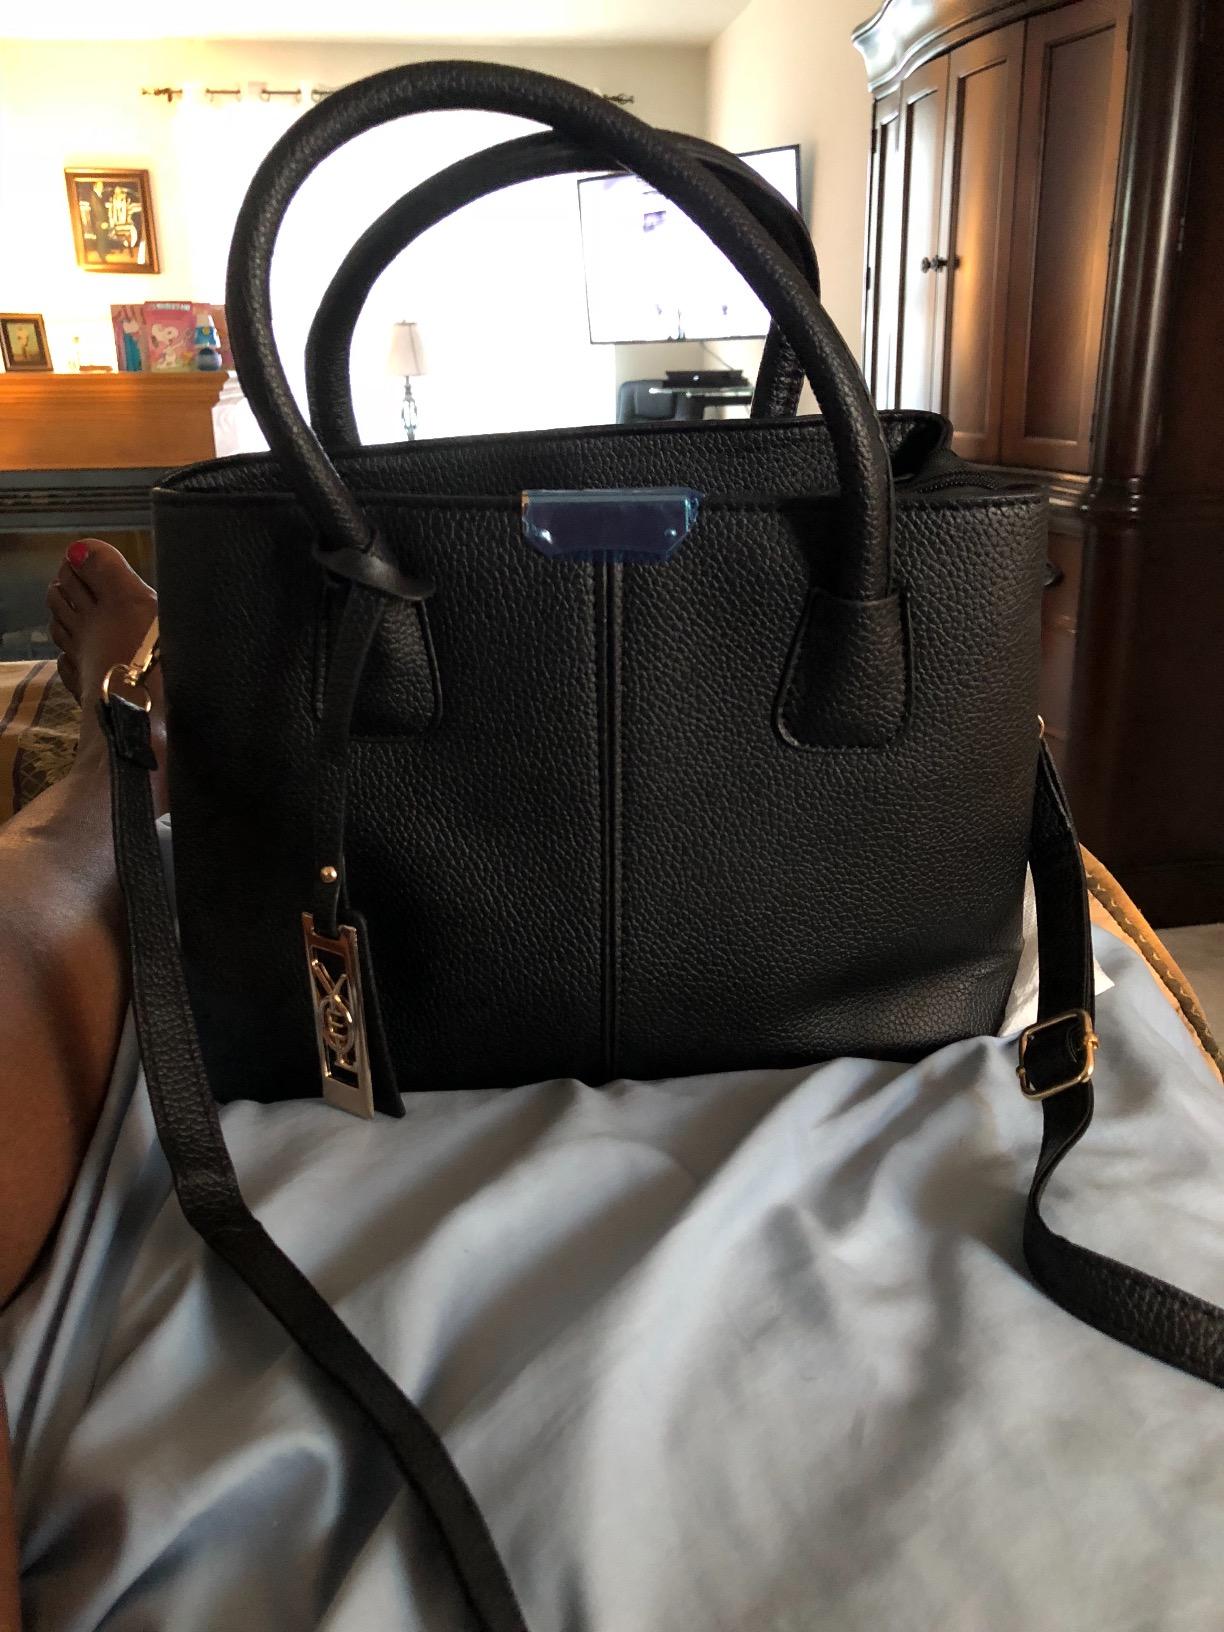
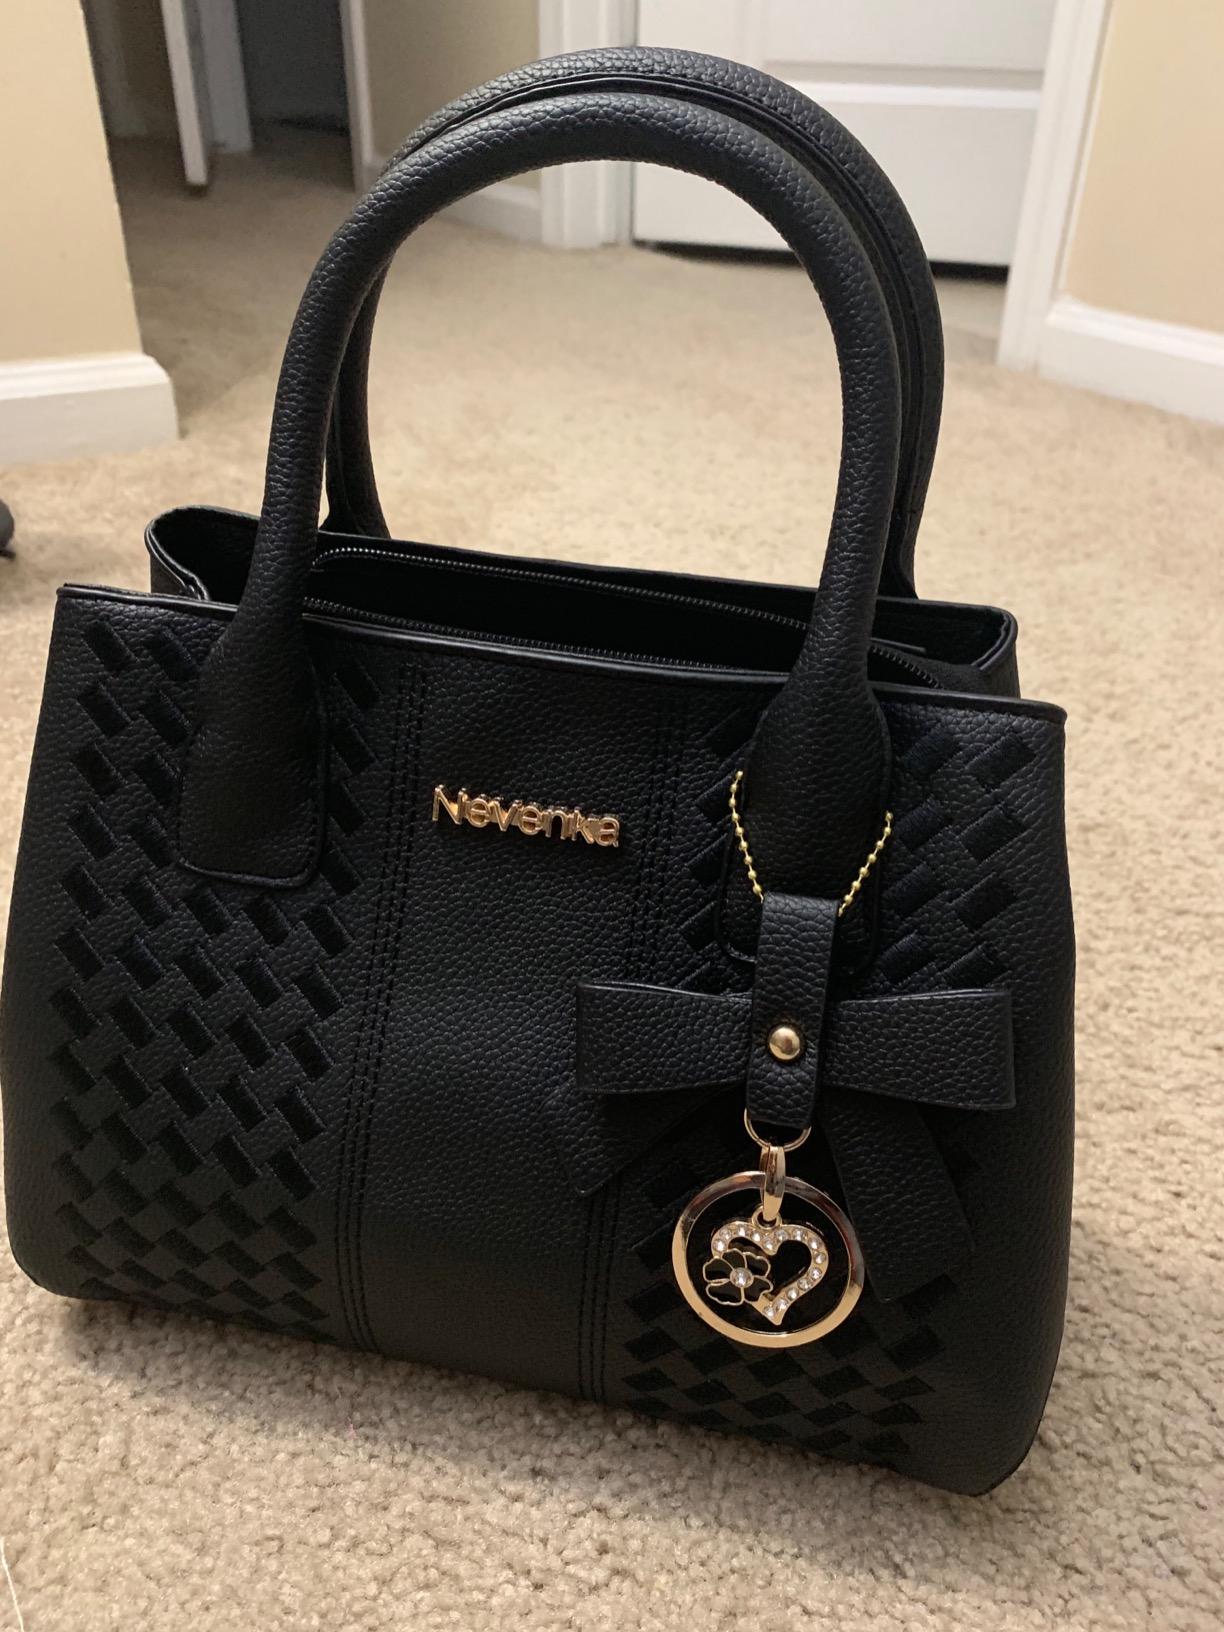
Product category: accessories_handbag
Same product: no